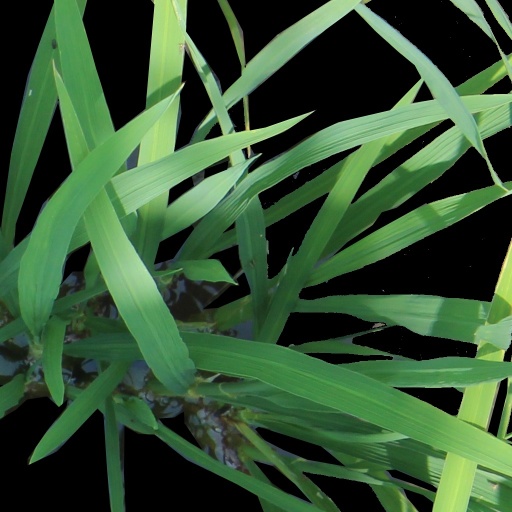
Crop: rice